Answer in natural language. Considering the relative positions, where is stainless steel refrigerator door with vertical handle with respect to jules office chair? Choose between the following options: left or right
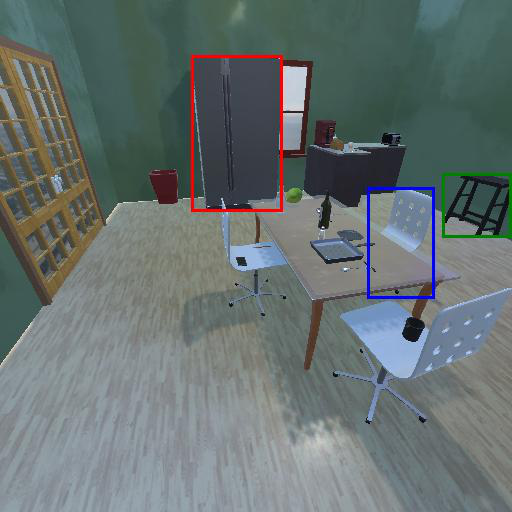
<answer>left</answer>